Tornado outbreak of March 6–7, 2017

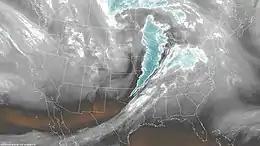
The extratropical cyclone on March 7 with storms extending from Oklahoma to Ontario

The tornado outbreak of March 6–7, 2017 was a widespread severe weather and tornado outbreak that affected portions of the Midwestern United States in the overnight hours of March 6–7. Occurring just days after a deadly and more significant event across similar areas just a week prior, this particular outbreak led to 63 tornadoes within a 9-hour period as a quasi-linear convective system and discrete supercell thunderstorms traversed the region. The most notable aspect of the outbreak was an EF3 tornado that damaged or destroyed hundreds of structures within Oak Grove, Missouri, injuring 12 people but causing no fatalities. An EF1 tornado touched down near Bricelyn, the earliest known tornado on record in the state of Minnesota. Outside of tornadic activity, hundreds of damaging wind reports and a multitude of severe hail reports were documented.